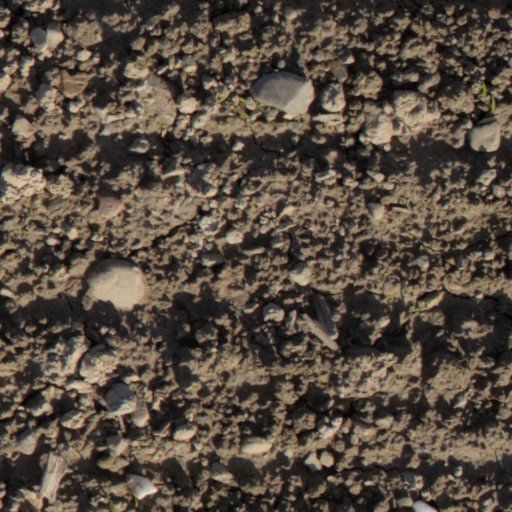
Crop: wheat